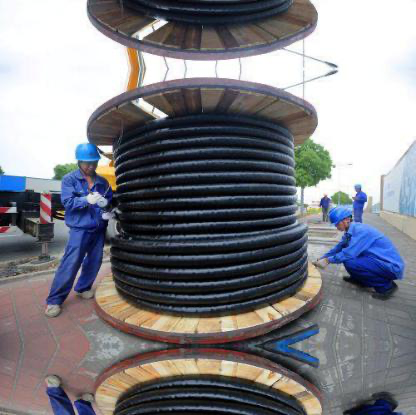
Objects in the image:
label: helmet
label: helmet
label: helmet